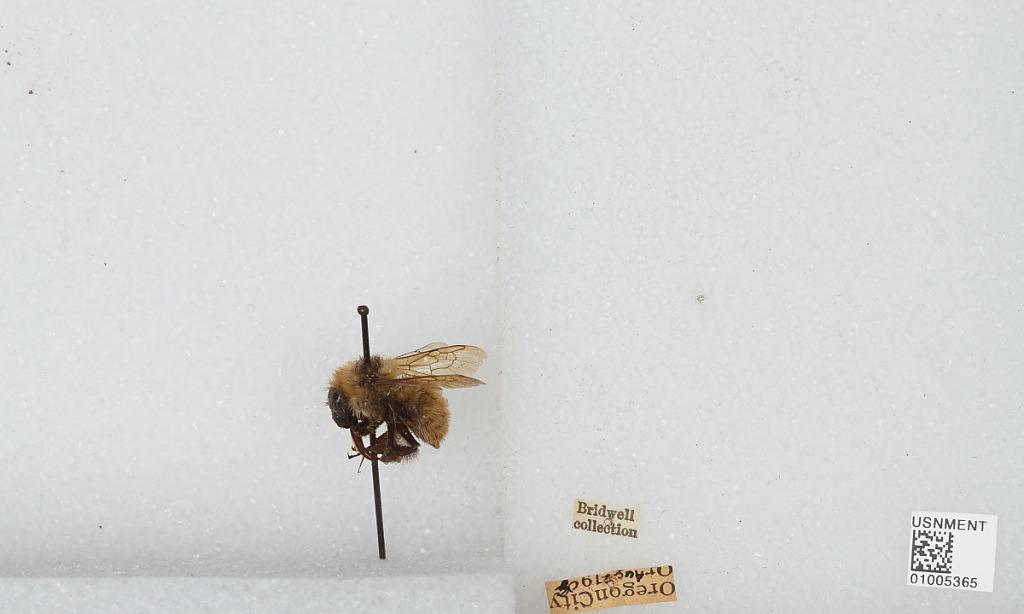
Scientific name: Bombus (Subterraneobombus) appositus Cresson
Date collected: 1908-8-2
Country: United States
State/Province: Oregon
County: Clackamas
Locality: Oregon City
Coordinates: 45.3572, -122.607